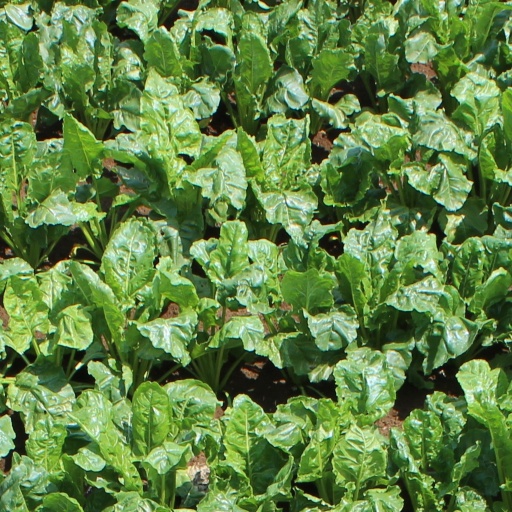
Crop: sugar beet